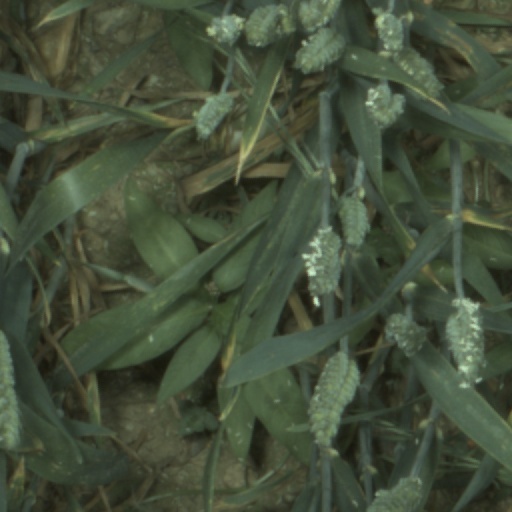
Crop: wheat